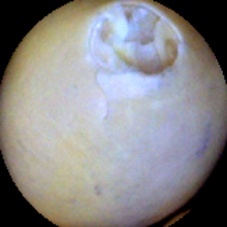
Label: Broken